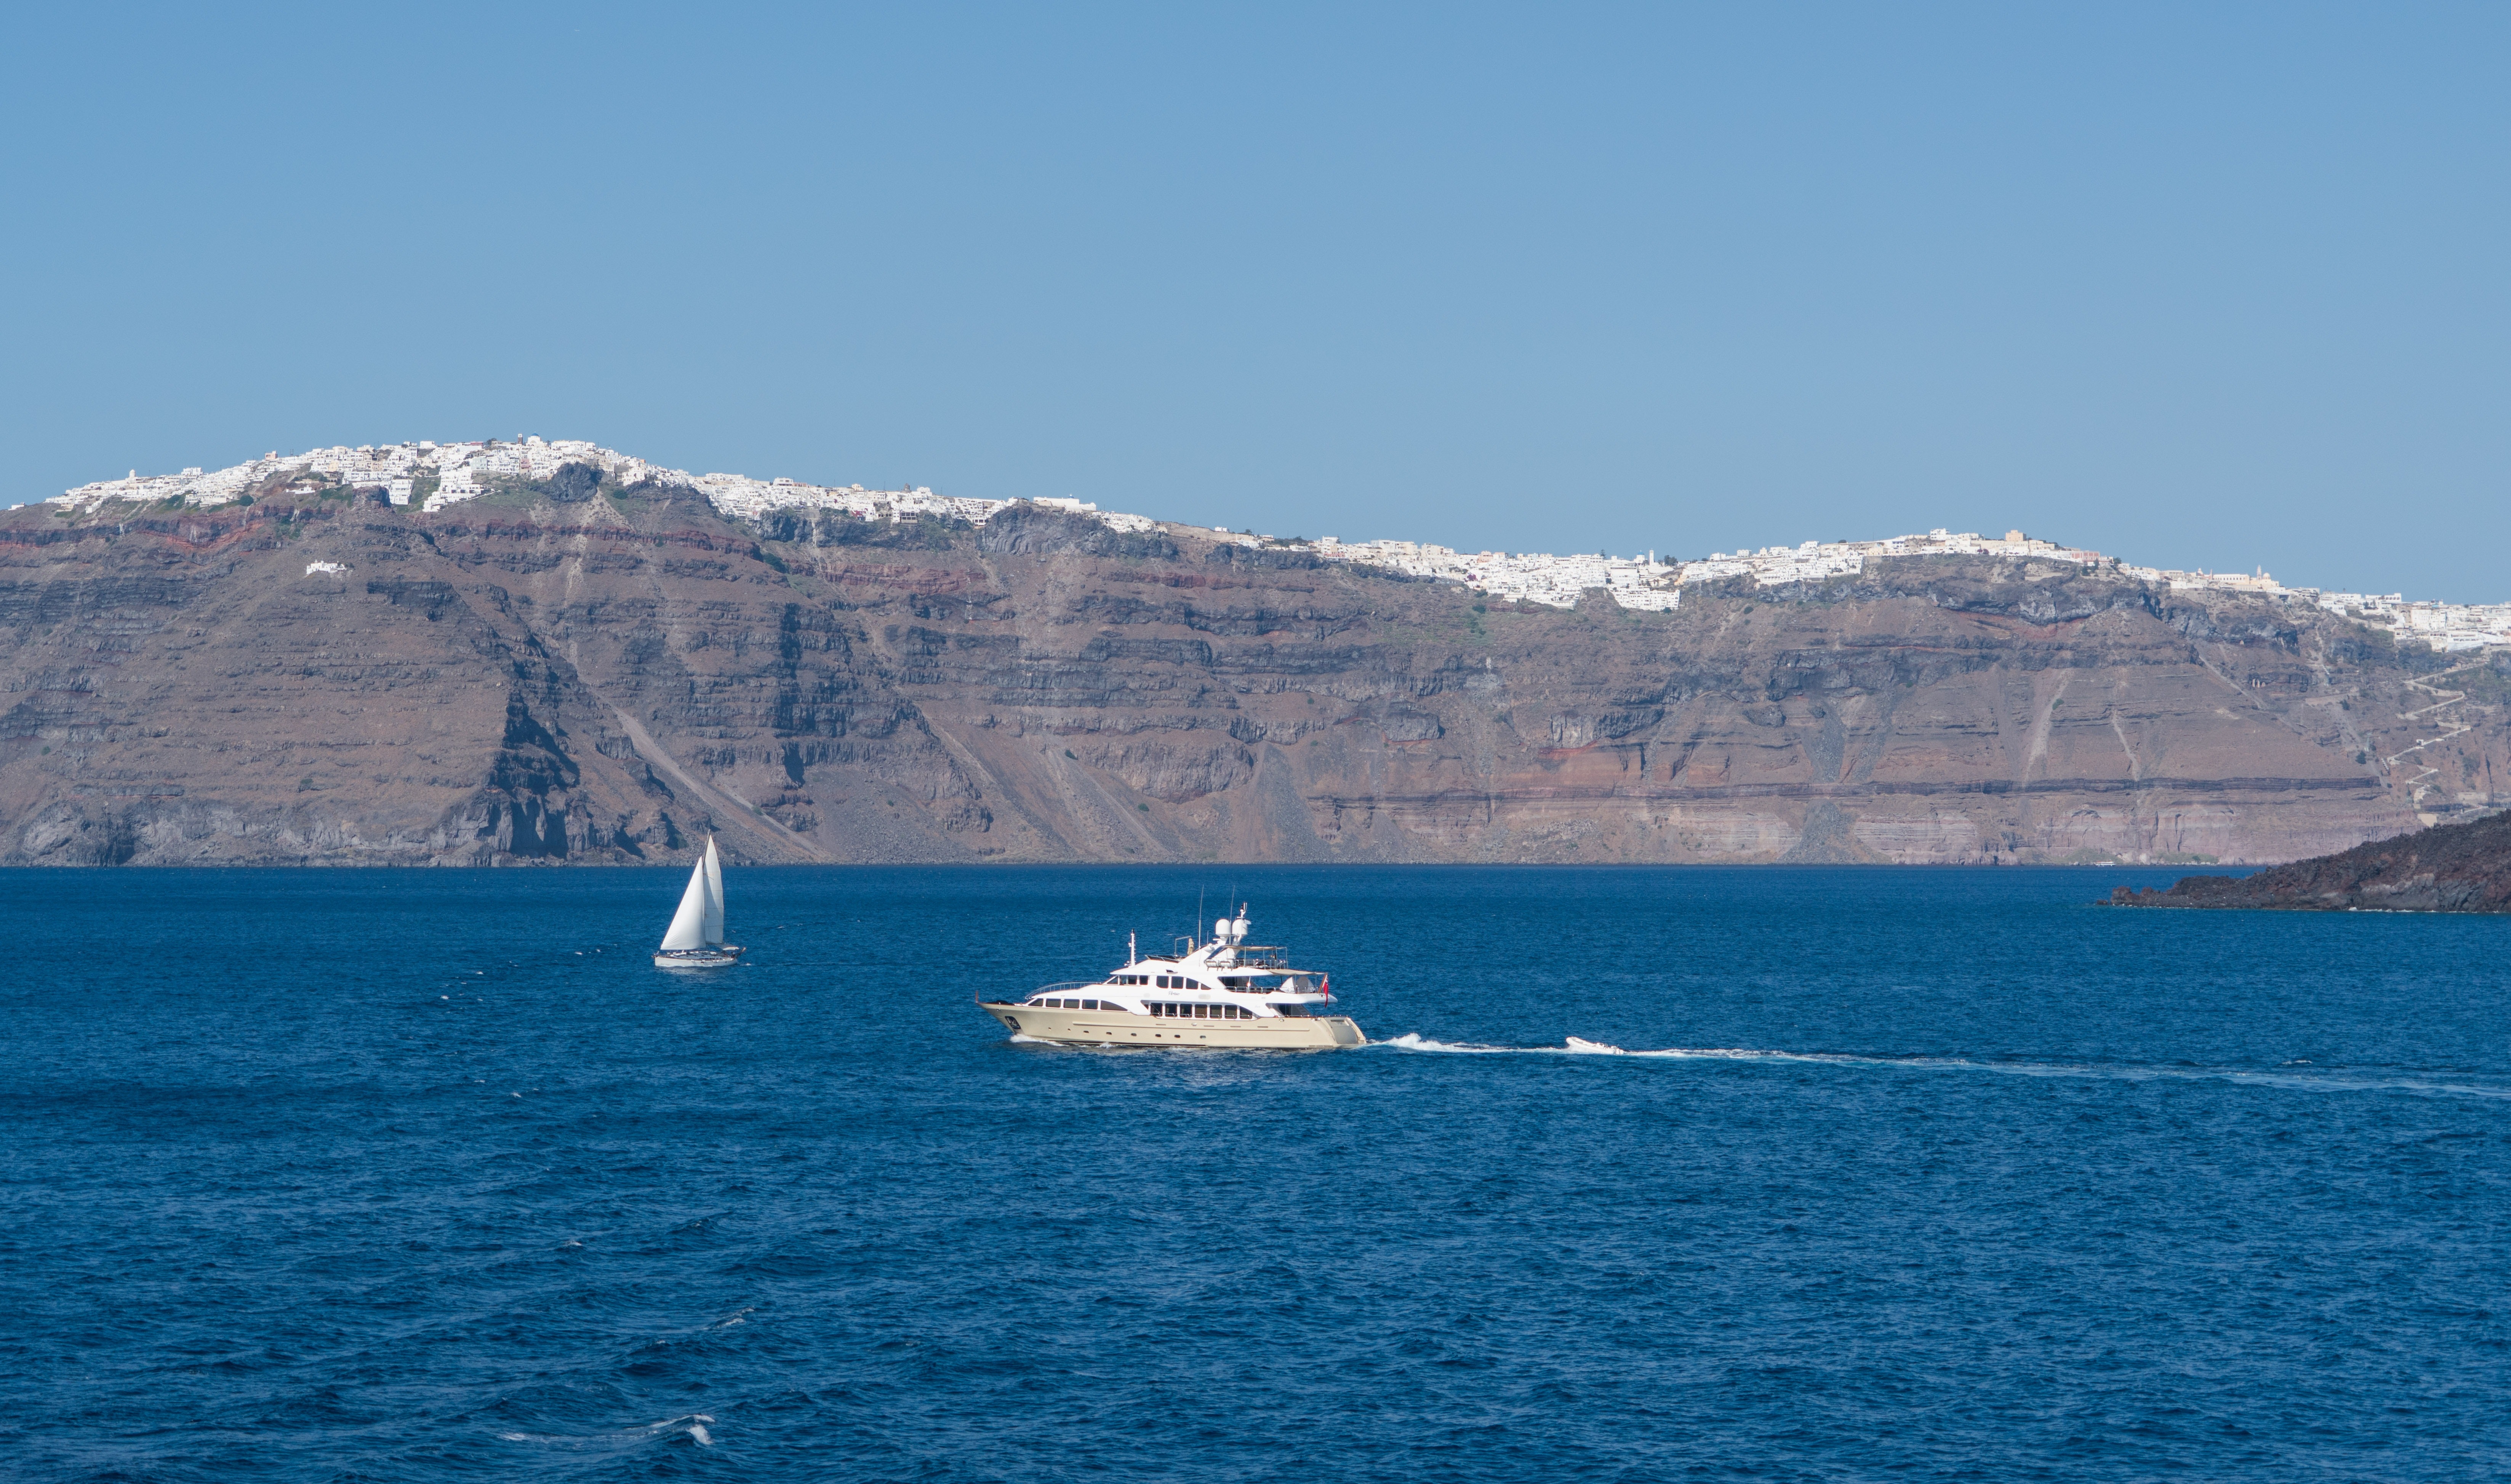
sea, boat, vehicle, sky, sailing, ocean, sound, yacht, boating, water transportation, coastal and oceanic landforms, waterway, watercraft, sail, coast, sailboat, cape, recreation, promontory, horizon, channel, bay, cliff, inlet, terrain, wind, wave, vacation, mountain, tourism